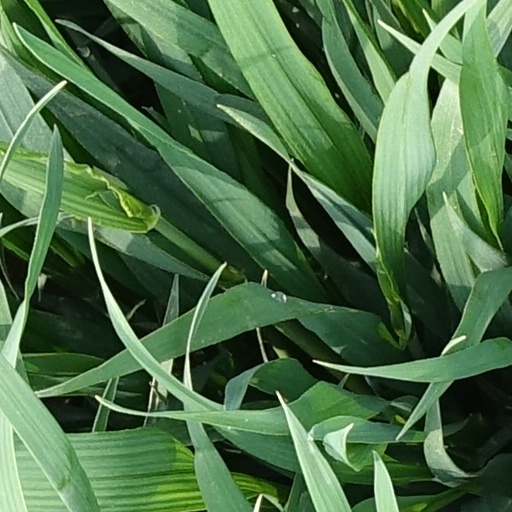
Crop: wheat